Clam Pond

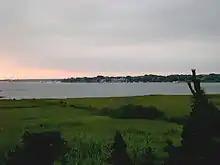
Clam Pond at sunrise, summer 2004.

Clam Pond, also known as Clam Pond Cove, is a small cove in the Great South Bay, on the north side of Fire Island between Saltaire and Fair Harbor in Suffolk County, New York. It is a popular spot for kayaking and small boat sailing.